Drancy internment camp

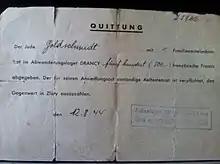
Receipt for French francs taken from Jewish inmate at Drancy, stating that "the Aeltestenrat [Council of Elders] at the new place of settlement is under obligation to (re)pay its countervalue in [Polish] zloty"

Many French Jewish intellectuals and artists were held in Drancy, including Max Jacob (who died there), Tristan Bernard, and the choreographer René Blum. Of the 75,000 Jews whom French and German authorities deported from France, more than 67,000 were sent directly from Drancy to Auschwitz. Jewish-Dutch painter Max van Dam, captured in France en route to Switzerland, was briefly incarcerated in Drancy where he was able to paint and create print work. He was among the 1008 deportees on Transport 53 which left Drancy, on 25 March 1943, with the final destination of Sobibor. Van Dam was spared upon arrival and survived for six months painting for the SS but was murdered in September 1943. Jewish Austrian footballer Max Scheuer was sent to Drancy, and then on to Auschwitz concentration camp, where he was murdered in the early 1940s.